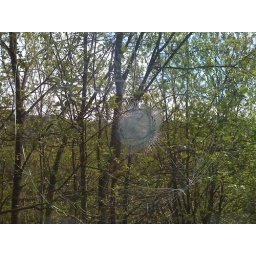
Bulletproof glass on the wall around Gamelhaugen, looking like it has been tested a few times.